Laguna Creek (San Mateo County)

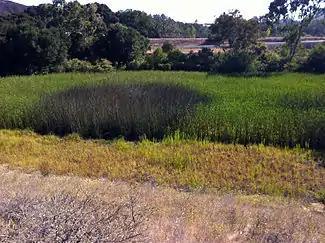
Just above and below Canada Road, at Edgewood Road, two small reservoirs were built on Laguna Creek, apparently to store water for fighting wildfires. View is north by northeast, with Cañada Road in background.

The official source of the Laguna Creek mainstem is in Edgewood County Park on the Serpentine Trail, along which it gently descends westerly until being forced into a culvert near the Interstate-280 underpass for the Edgewood Trail. It emerges on the west side of I-280 and continues west until it crosses Edgewood Road just north of Cañada Road. It is confined in a small reservoir northeast of Cañada Road, then passes beneath into another small reservoir west of Cañada Road, after which it joins the south fork of Laguna Creek. The south fork of Laguna Creek originates near the Sunset (Sunset Way) Trailhead, and descends in a small canyon along the Clarkia Trail until it reaches an earthen berm protecting the PG&E substation. After two right angle turns around the substation it passes into a culvert under I-280, emerging southwest of the I-280 overpass over Cañada Road. From here the south fork flows northwest along the west side of Cañada Road, passing Homestead Pond, then after crossing Phleger and Old Cañada Roads, it is joined by West Fork Laguna Creek (a short creek that flows down along Old Cañada Road). After that the south fork joins the Laguna Creek mainstem northwest of the intersection of Edgewood Road and Cañada Road. From here Laguna Creek is joined on the left (heading downstream) on the Filoli property by locally named Fault Creek, then Spring Creek, then on the right by the Hetch Hetchy Aqueduct and Pulgas Water Temple just before entering Upper Crystal Springs Reservoir.